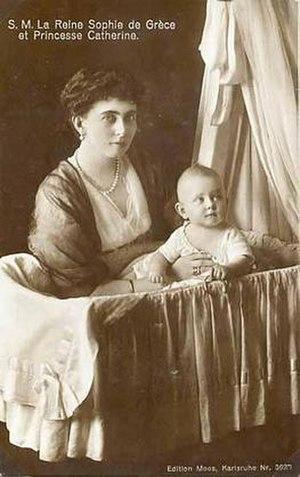
La reine Sophie de Grèce et sa fille Catherine (plus tard Catherine Brandram)
Catherine de Grèce, princesse de Grèce et de Danemark et, après son mariage, lady Brandram, est née le 4 mai 1913 au palais royal d'Athènes et décédée le 2 octobre 2007, à Marlow, au Royaume-Uni. Fille cadette du roi Constantin Iᵉʳ, c’est un membre de la famille royale de Grèce.